Charles Fox (engineer, born 1810)

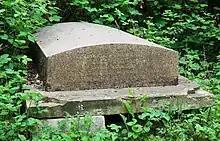
Fox's grave in Nunhead Cemetery

Sir Charles Fox died at Blackheath, London on 14 June 1874, at age 64. He was buried at Nunhead Cemetery.